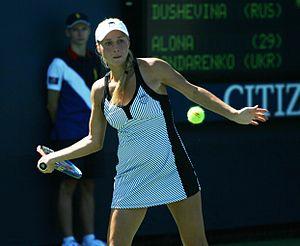
Alona Bondarenko, née le 13 août 1984 à Kryvyï Rih, est une joueuse de tennis ukrainienne, professionnelle sur le circuit WTA de 1999 à 2011.